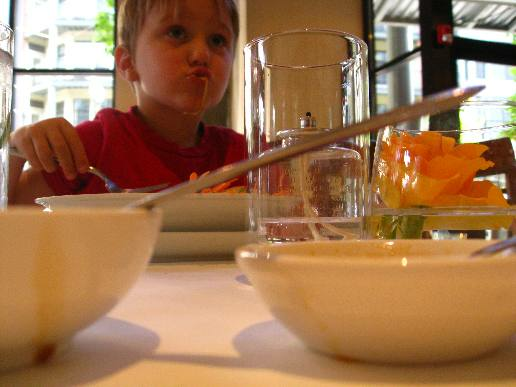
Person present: No